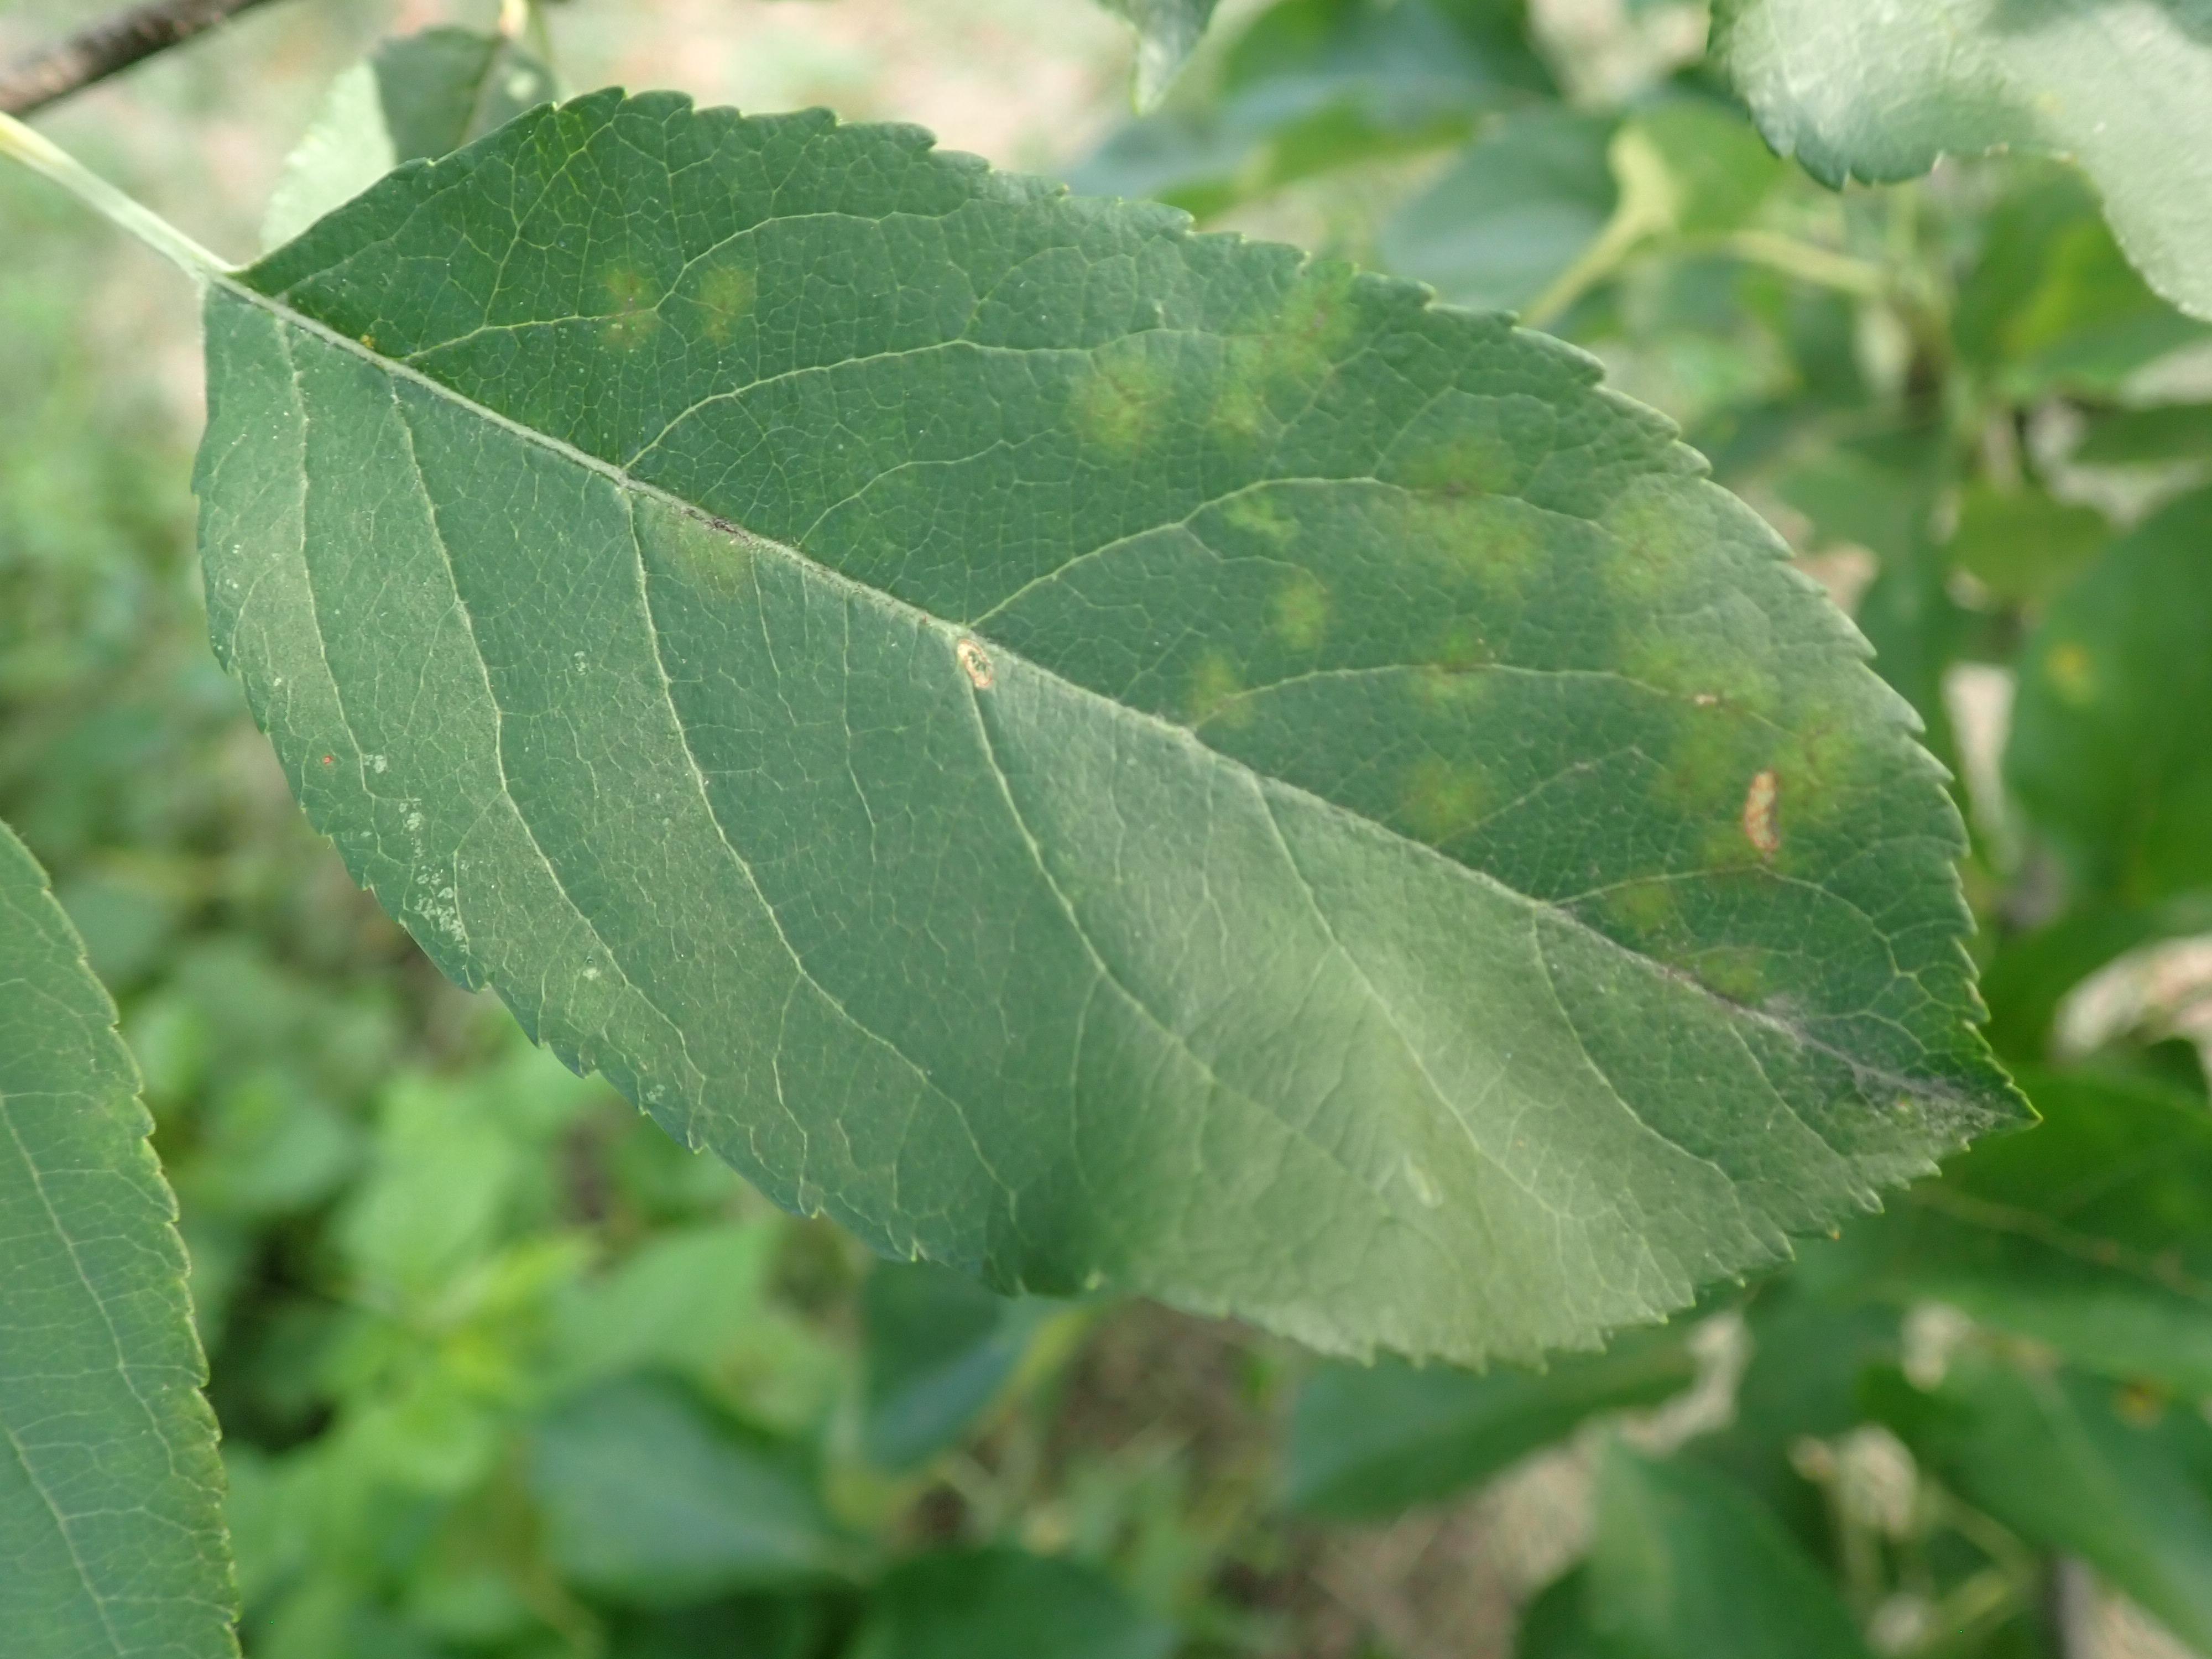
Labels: scab